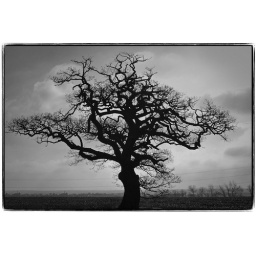
A tree that I saw in a field which i thought looked cool